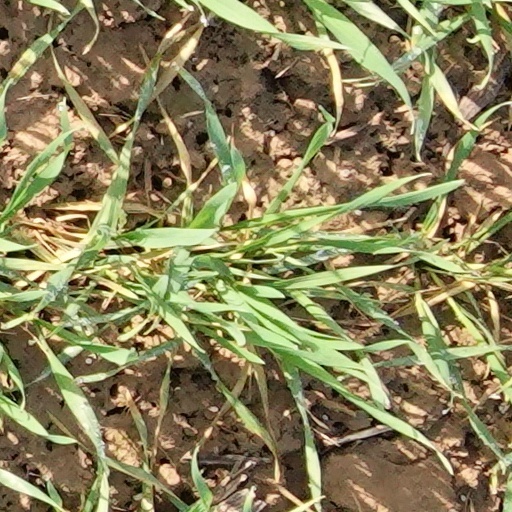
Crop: wheat